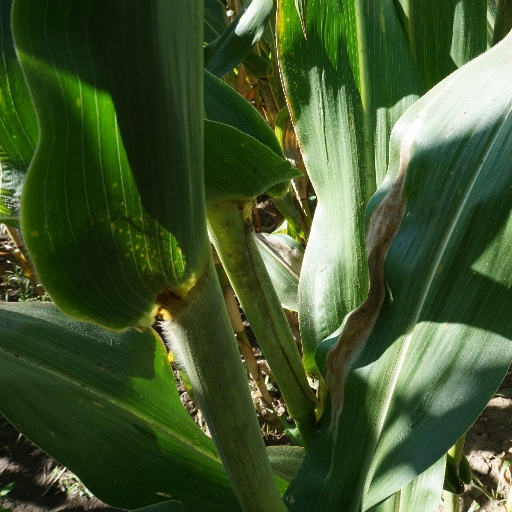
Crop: maize; corn